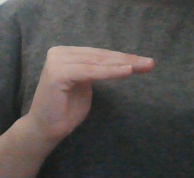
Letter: haa